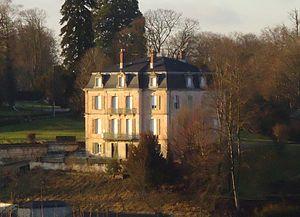
Chateau Albert Japy
L'expression châteaux Japy regroupe sous une même appellation un ensemble de châteaux français situés à Beaucourt, dans le Territoire de Belfort. Ils ont la particularité d'avoir été construits pour les membres de la famille Japy, à une époque où la dynastie Japy dominait le paysage beaucourtois.